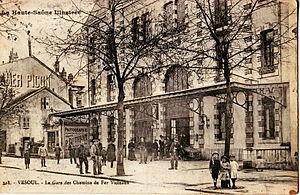
Carte postale ancienne éditée par Reuchet-Ougier, imprimeur à Feugerolles, n°128
Les transports à Vesoul sont assurés par les moyens routiers, ferroviaires et aériens. La ville de Vesoul dispose d'une place géographique privilégiée entre les plus grandes villes du Grand Est de la France. Les principales métropoles qui avoisinent Vesoul sont Dijon à l'ouest, Besançon au sud et Nancy au nord. La ville de Vesoul jouit de la position centrale entre ces quatre préfectures pour assurer des moyens routiers et ferroviaires. Concernant le réseau aérien, la ville de Vesoul dispose de l'aérodrome de Vesoul - Frotey.
La Compagnie générale des Chemins de fer vicinaux fut le nom donné par M. Félix Vellut, à la compagnie avec laquelle il fut retenu pour l'adjudication de ligne d'intérêt local à voie métrique de Gray à Gy, dans le département de la Haute-Saône, primitivement concédée à la Compagnie du Chemin de fer de Gray à Gy, mais mise sous séquestre par le département à la suite de la faillite du concessionnaire.
La gare des chemins de fer vicinaux de Vesoul est une ancienne gare ferroviaire française, construite à Vesoul, pour les chemins de fer vicinaux de la Haute-Saône. C'est l'une des plus grandes gares de France à avoir été édifiée pour un réseau de chemin de fer secondaire.
Les chemins de fer vicinaux de la Haute-Saône sont un ancien réseau de chemin de fer secondaire départemental à voie métrique, exploité par la Compagnie générale des Chemins de fer vicinaux, qui succéda en 1888 à la Compagnie du Chemin de fer de Gray à Gy, concessionnaire de la ligne homonyme depuis 1871, mais alors en faillite.